Teenage Bounty Hunters

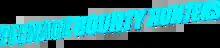

Teenage Bounty Hunters is an American teen comedy drama television series created by Kathleen Jordan for Netflix which was released on August 14, 2020. Blake McCormick and Jenji Kohan are executive producers, along with Tara Herrmann and Robert Sudduth serving as showrunner. In October 2020, the series was canceled after one season.